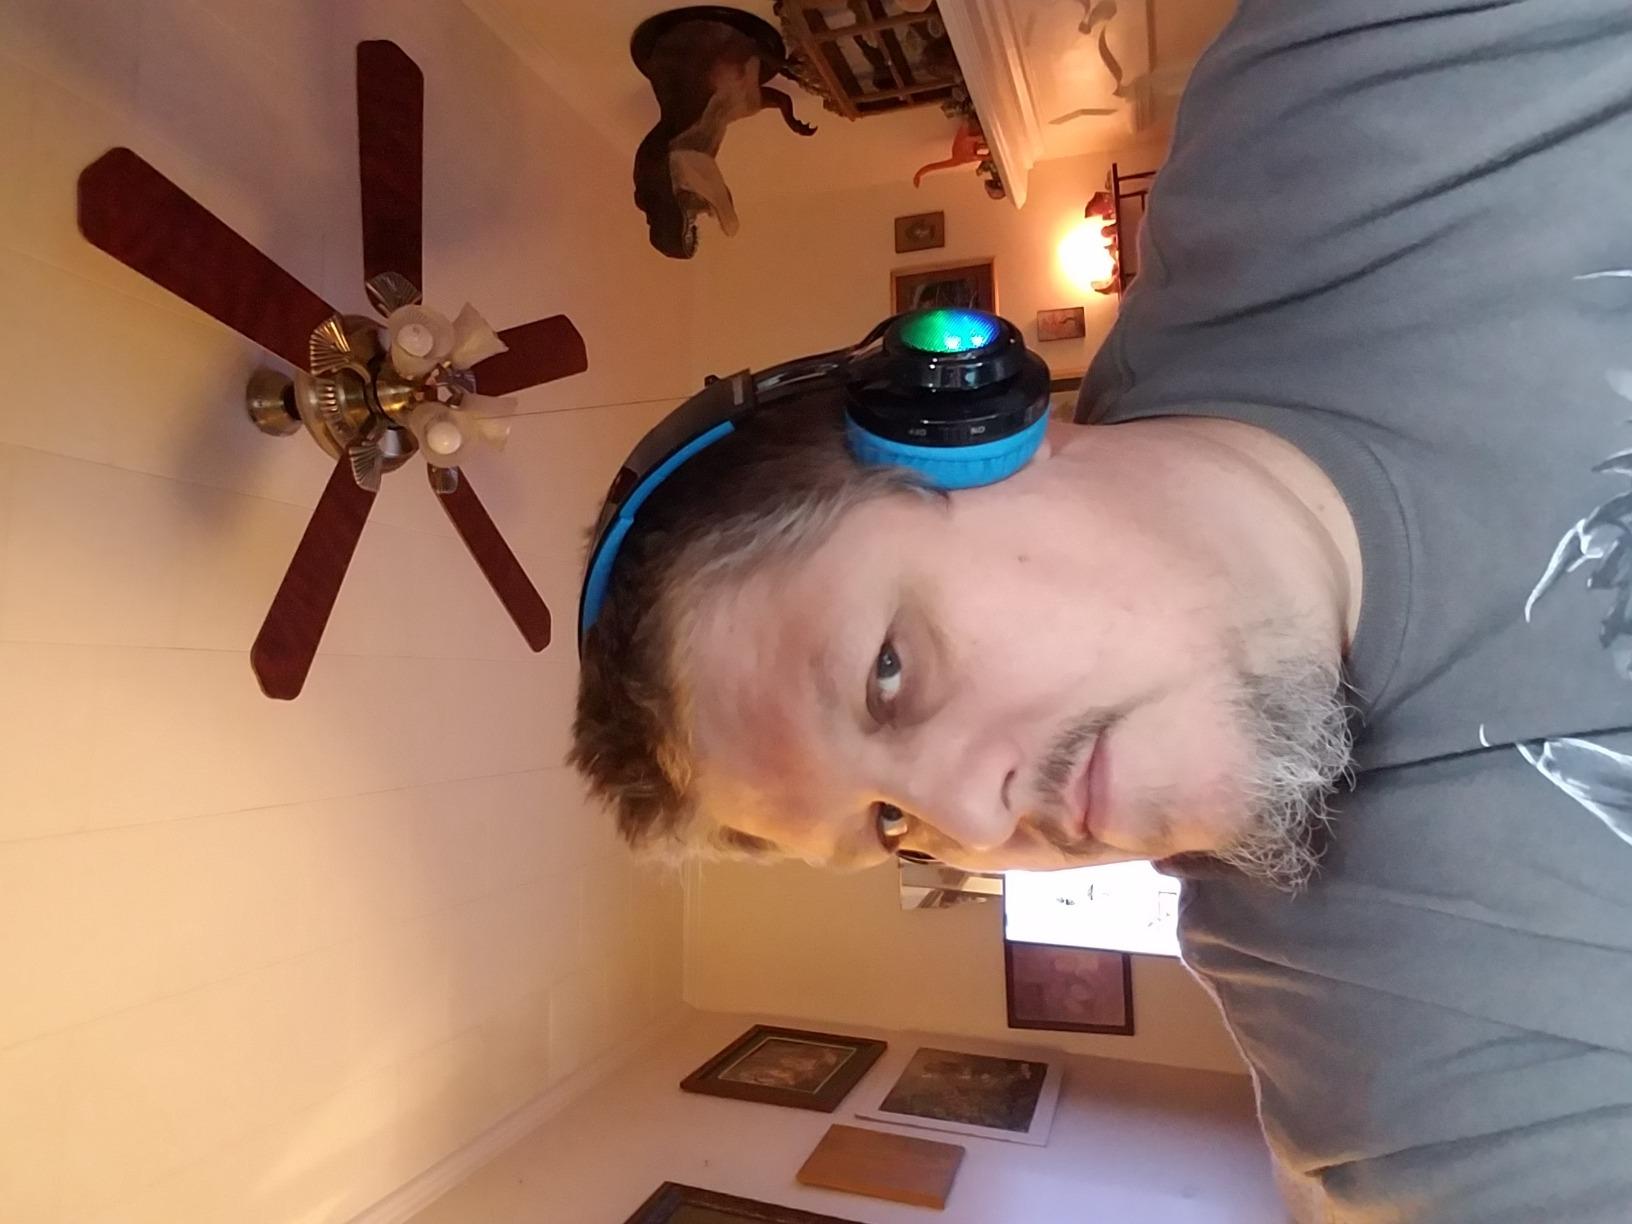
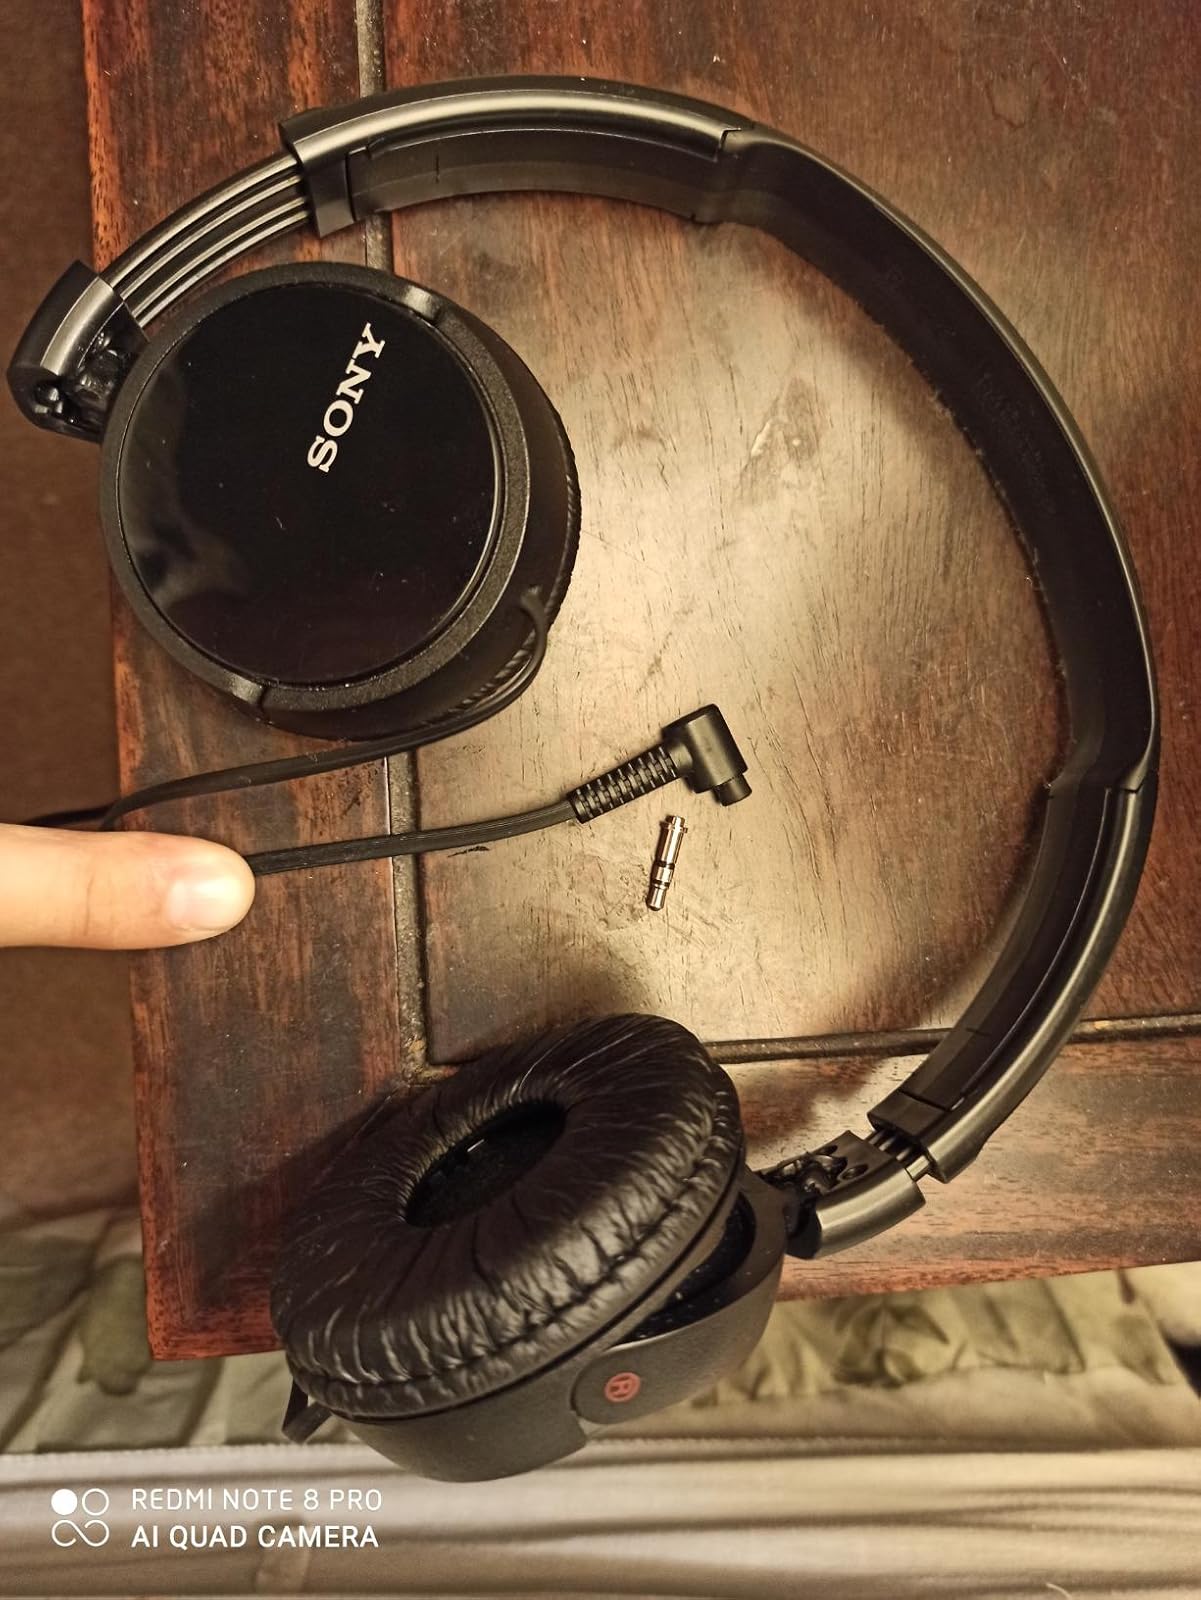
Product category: headphones
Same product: no